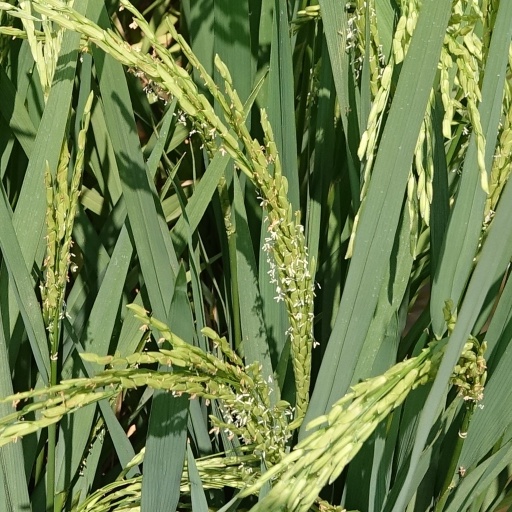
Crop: rice